Ampeg

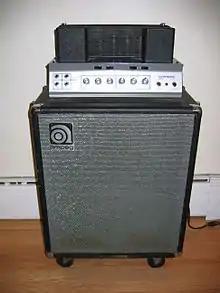
Ampeg Portaflex B-15N (early 1970s)

In the late-1950s Jess Oliver invented a combo amplifier with a chassis that could be inverted and tucked inside the speaker enclosure to protect the vacuum tubes. This combo bass amp was introduced in 1960 as the Portaflex, and remained a popular choice through the 1960s.